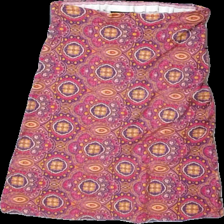
View: front
Type: Skirt
Category: Ladies
Brand: Not in the list
Brand text on label: Impulse
Colors: Pink, Orange, Purple, Multicolor
Material: 100% Viscose
Pattern: Other
Cut: Tight, Cropped
Size: S
Season: All
Damage: damaged elastic waistband
Damage location: top center
Price range: <50
Recommended usage: Recycle
Description: tight skirt with pattern